Allan MacDonald (poet)

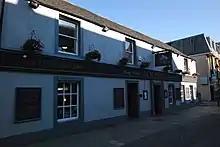
Ben Nevis Inn where Allan MacDonald is believed to have been born

Allan MacDonald, the third surviving child of his parents, was born in an upper room of his father's inn on 25 October 1859. He was named after his recently deceased paternal grandfather, Allan MacDonald (1782–1859).